Julie Taymor

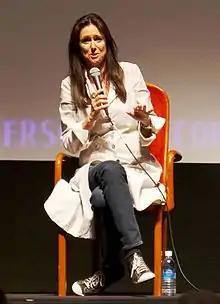
Taymor in white overcoat, jeans and sneakers, holding microphone, seated, facing camera

In April 2007, it was announced that a musical adaptation of "Spider-Man" was being prepared for Broadway. Taymor was selected to direct the show and write the book with Glen Berger. The production was to feature music and lyrics by Bono and The Edge. The musical, "", was scheduled to begin previews on November 28, 2010, at the Foxwoods Theatre. The play was delayed for several months due to numerous injuries, and Taymor was fired and replaced by Philip William McKinley. The play officially opened on June 14, 2011, having set the record for the longest preview period in the history of Broadway at 182 performances. The production also set the record for most expensive Broadway production at an estimated $75 million. In November 2011, Taymor sued the show's producers, Michael Cohl and Jeremiah J. Harris, claiming that they were profiting from her creative contributions without compensating her. Taymor and the producers reached a settlement in August 2012.